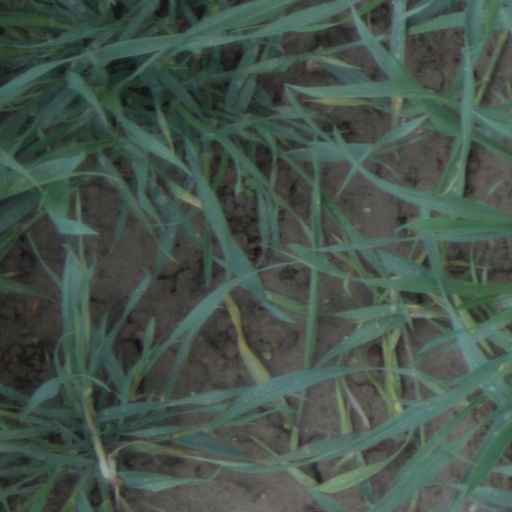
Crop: wheat